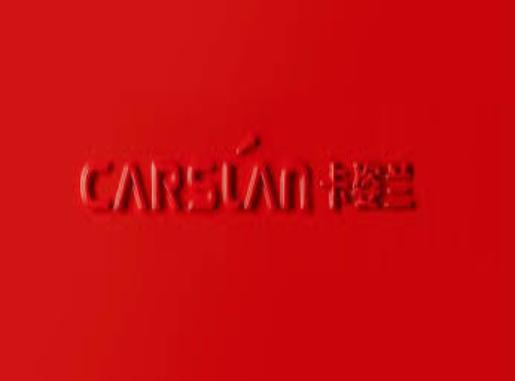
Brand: Carslan
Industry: Necessities